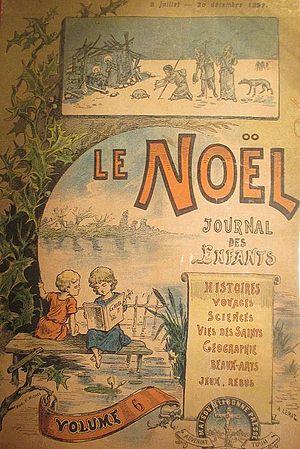
Le Noël, hebdomadaire pour enfants de la Maison de la Bonne Presse, fondée par les Pères assomptionnistes à Paris. Couverture du volume n°6 (2e semestre 1897). Ce journal a paru de 1895 à 1940.
Bayard Presse est une entreprise de presse française créé en 1873, juste après la guerre de 1870, par la congrégation religieuse catholique des Augustins de l'Assomption. Cette congrégation est aujourd'hui encore la propriétaire exclusive du groupe.